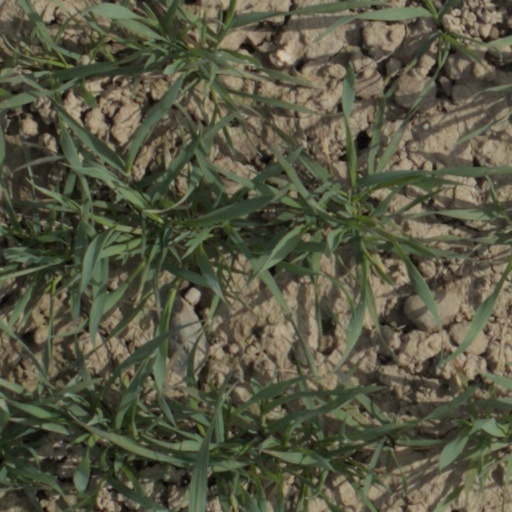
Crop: wheat